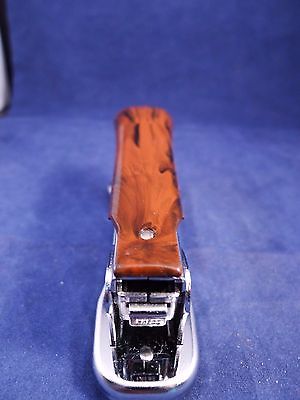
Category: stapler